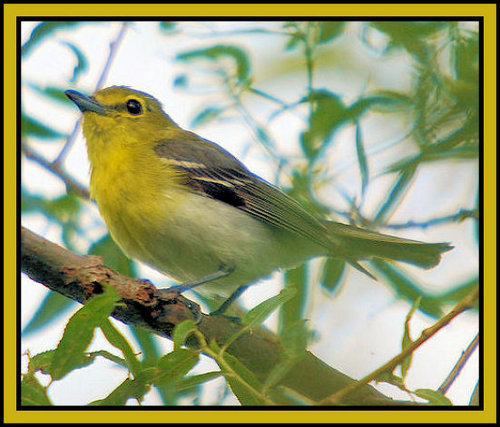
the bird's bill is located above it's throat.
a bird with yellow neck, black tarsus and feet, black wings with white wingbars and the bill is short and pointeda small bird with a yellow throat, white belly, and grey and black secondaries.
this small bird has a dark yellow breast, light yellow belly and rump and dark colored wings.
this bird is white, yellow, and black in color with a black beak, and black eye rings.
this particular bird has a white belly and yellow breast with brown secondaries
this is a gray bird with yellow throat and breast, white belly and abdomen and a pointed beak
this colorful bird has yellow head chest black eyes green tail and butt
this particular bird has a belly that is tan and yellow
this small yellow bird has a yellow breast and black wings with white wingbars.
Species: Yellow Throated Vireo